Rabil

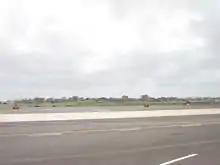
View of Rabil from the airport

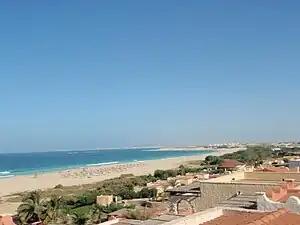
Praia de Chaves with its hotels and resorts in Rabil's west end

The river Ribeira do Rabil flows past the town. The wetlands around its mouth are an Important Bird Area. The beach Praia da Chave has been developed for tourism.